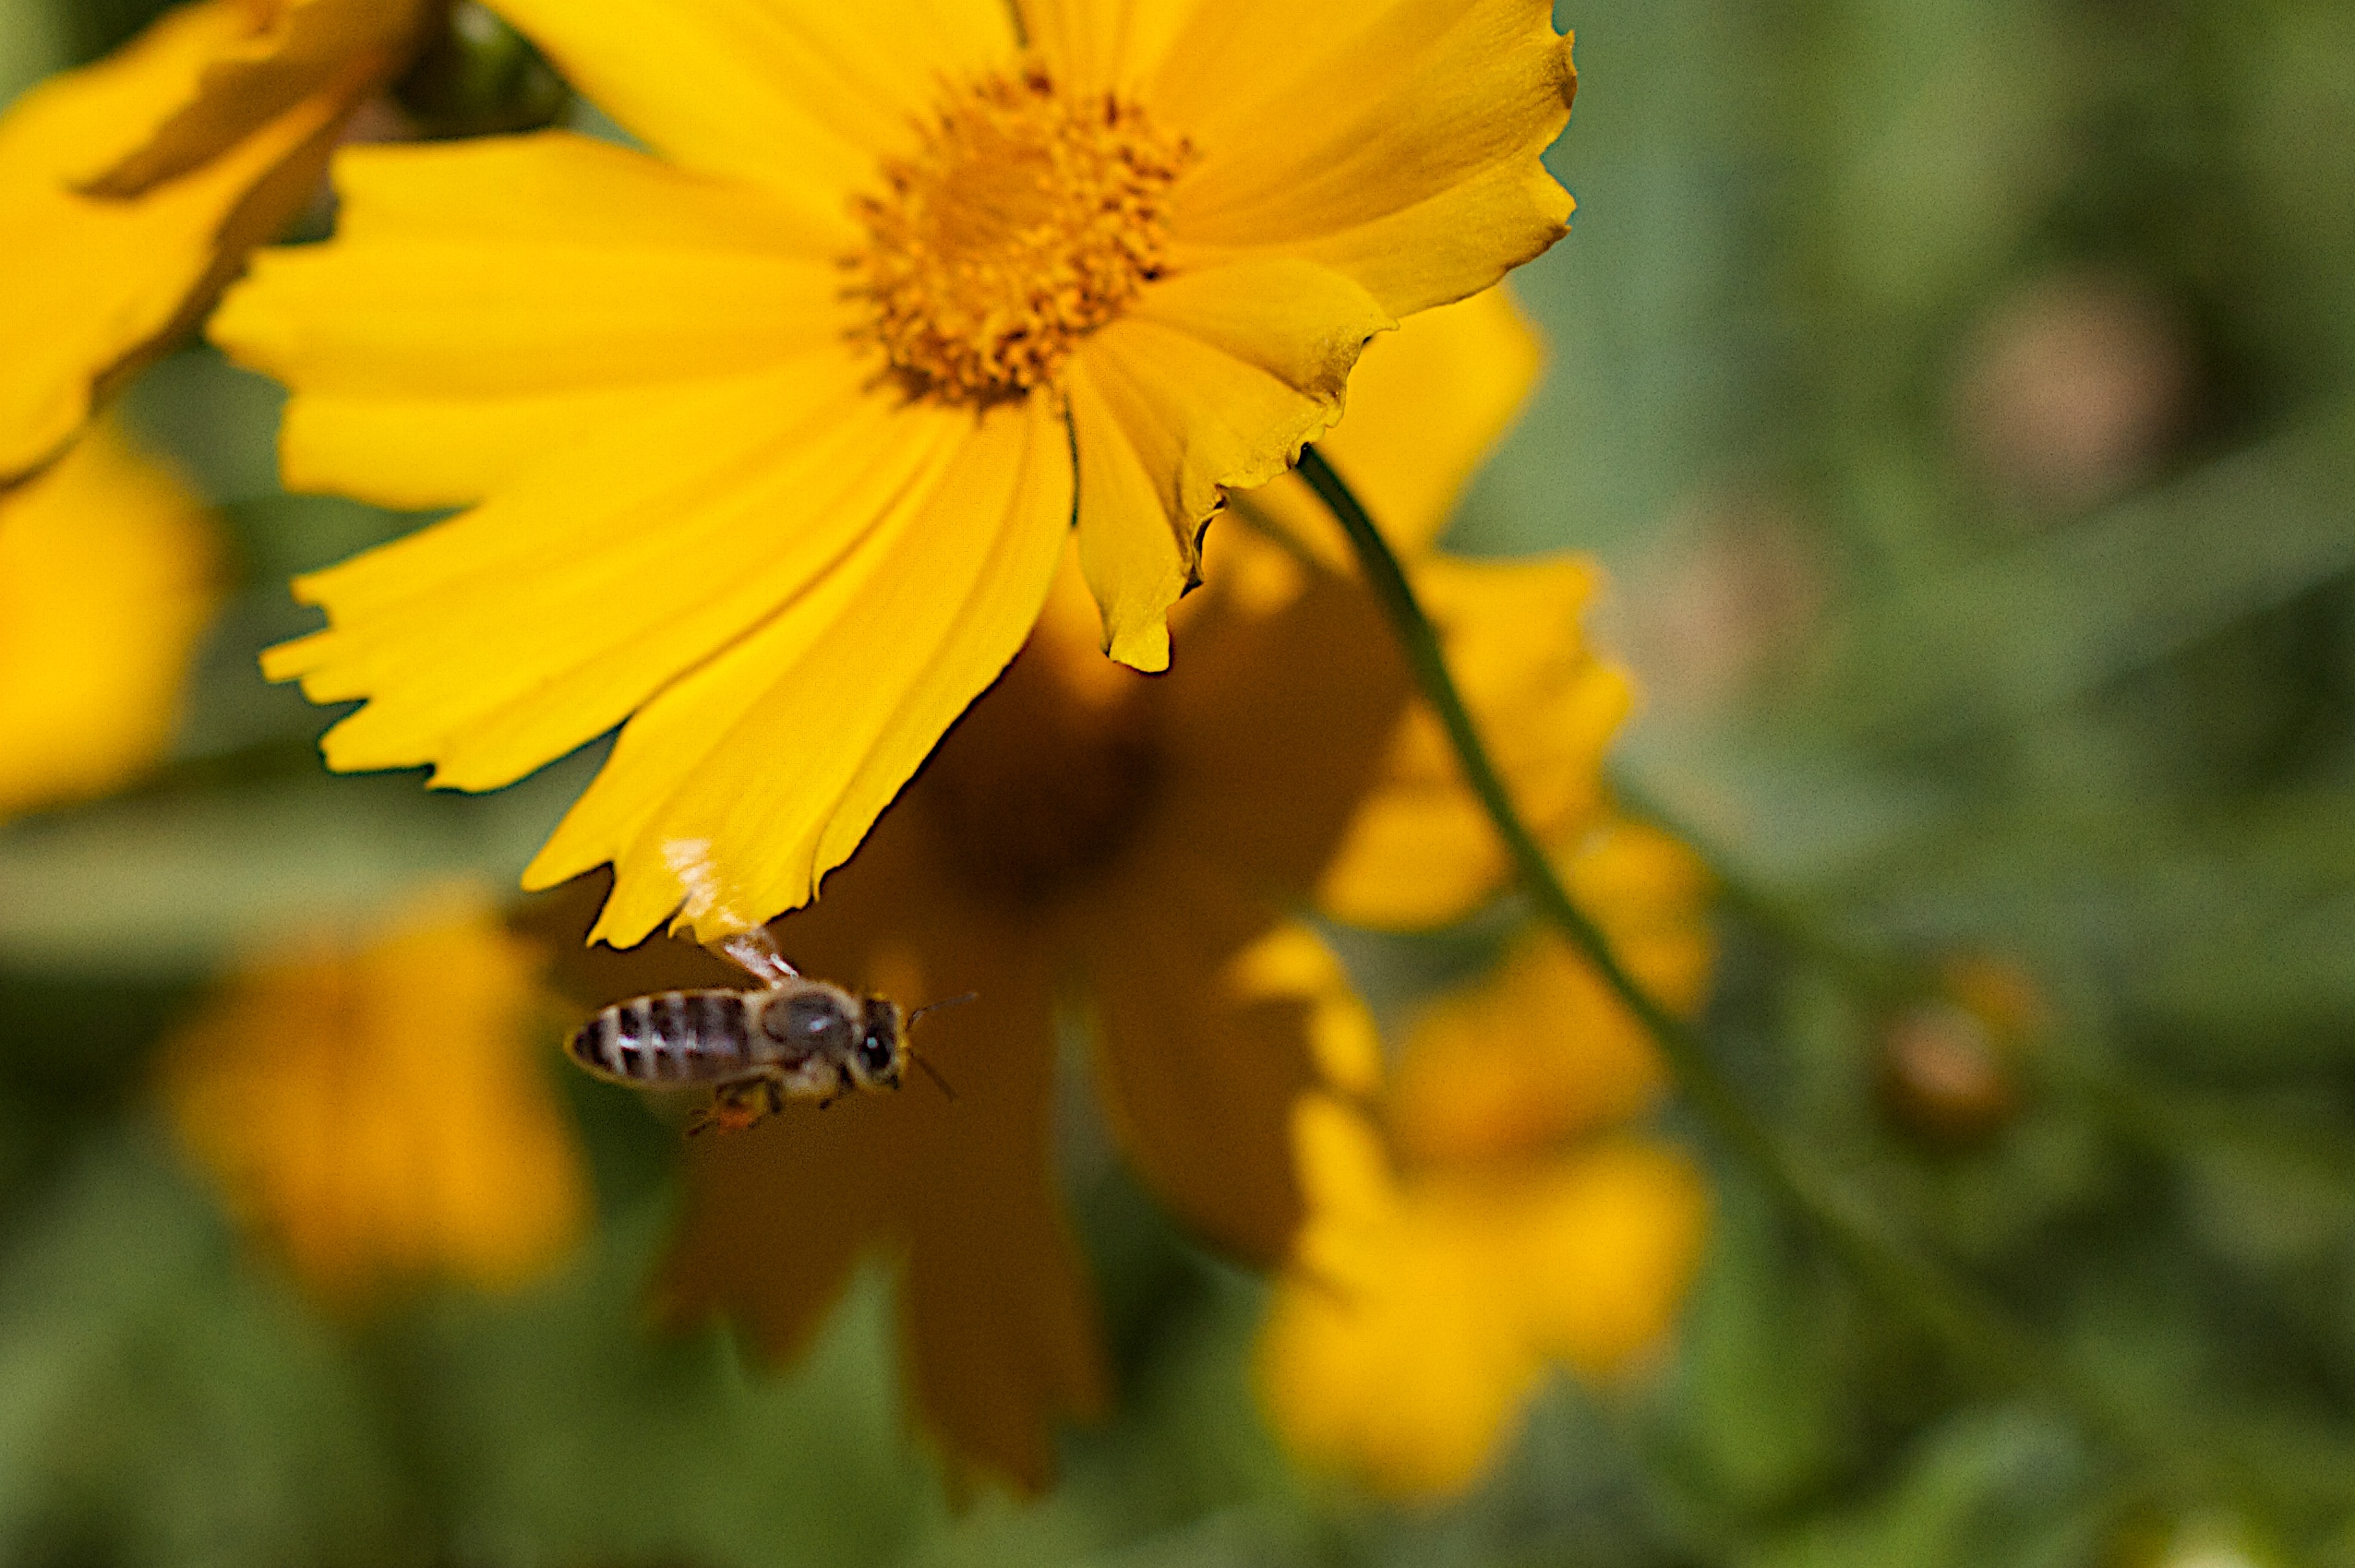
nature, blossom, plant, photography, meadow, sunlight, flower, petal, pollen, insect, autumn, botany, yellow, flora, fauna, invertebrate, wildflower, close up, nectar, macro photography, flowering plant, daisy family, land plant